Jon Herington

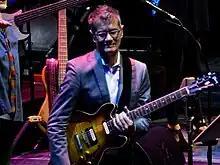
Herington with Steely Dan in 2017

Soon after, Herington got a call to record "Janie Runaway" and toured with Steely Dan to promote the album. In 2000, Herington released a solo album, entitled "Like So". In 2003, Steely Dan had him back to record their release, "Everything Must Go", as well as to tour in promotion of the album. In 2006, Donald Fagen hired Herington to play on and tour for his solo album "Morph the Cat". He appears on Walter Becker's second solo album "Circus Money". In 2010 and again in 2012, Jon joined the Dukes of September touring group which is composed of Donald Fagen, Michael McDonald and Boz Scaggs. On June 14, 2012, the band performed on Late Night with Jimmy Fallon to promote their 2012 summer concert tour. Herington also played on Fagen's album "Sunken Condos".